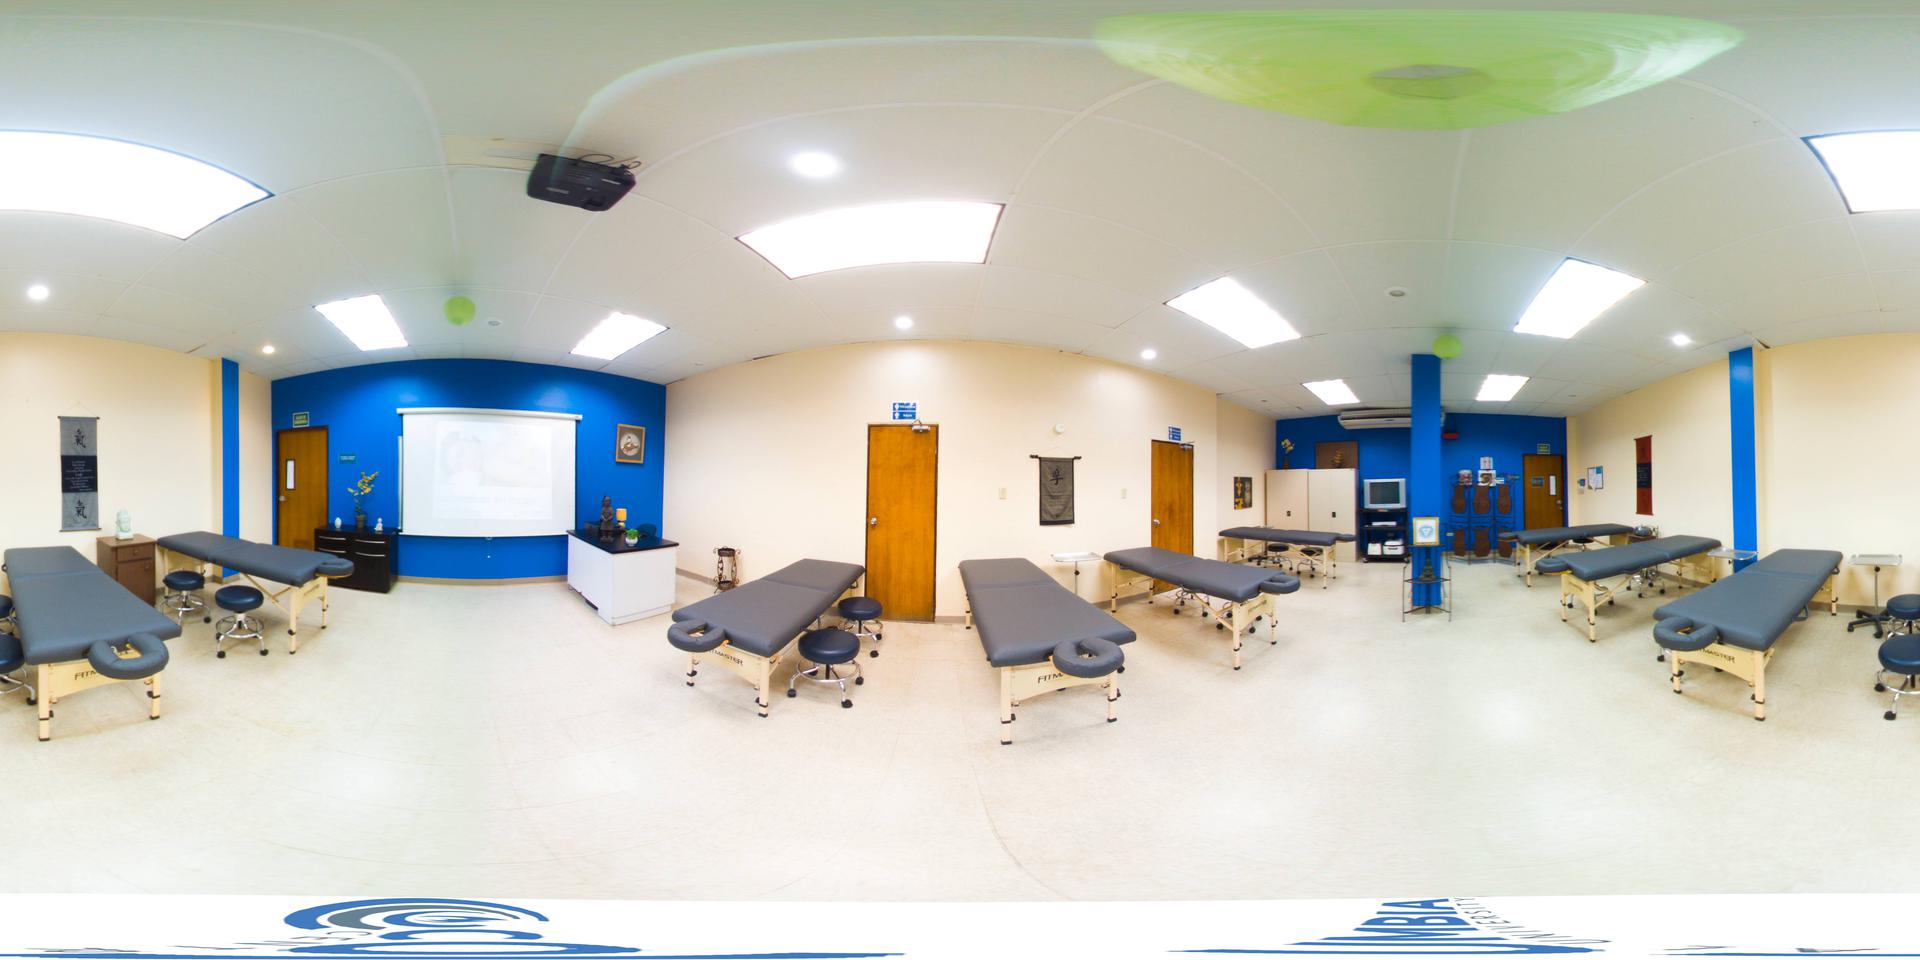
Referred object: the black ceiling-mounted projector

Referred object: walk forward to the wooden door directly ahead

Referred object: the wooden door between the two central treatment tables